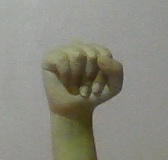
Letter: saad